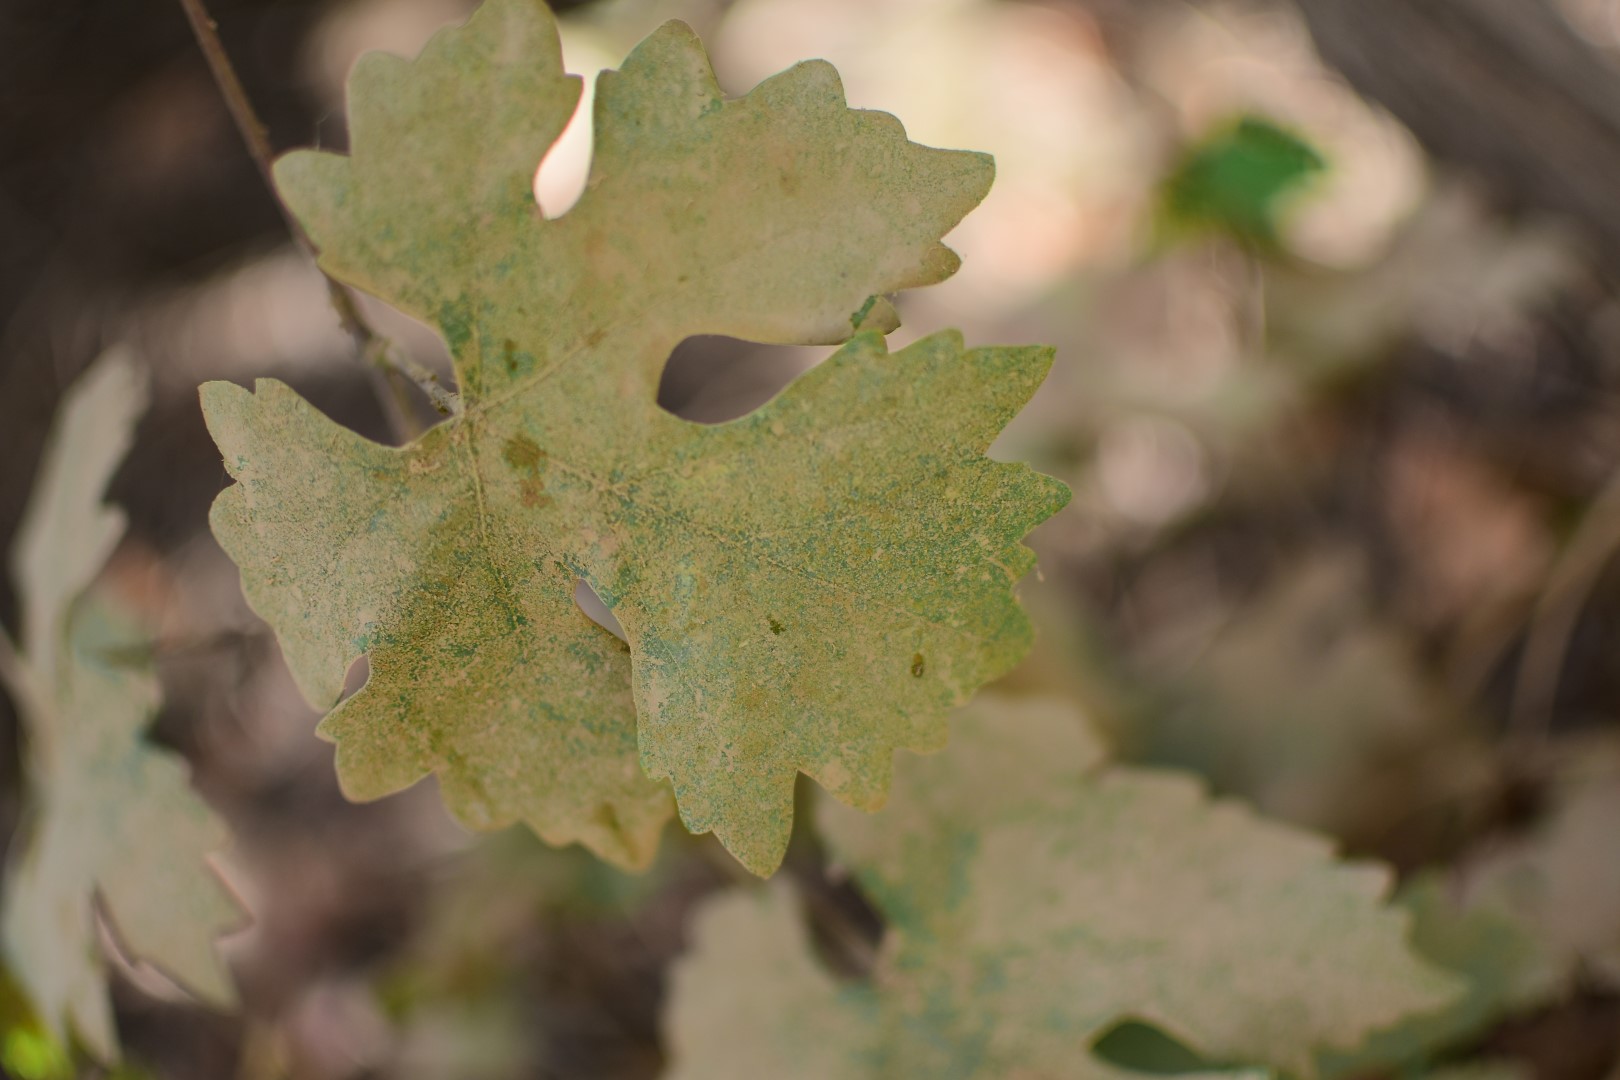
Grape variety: Shdah